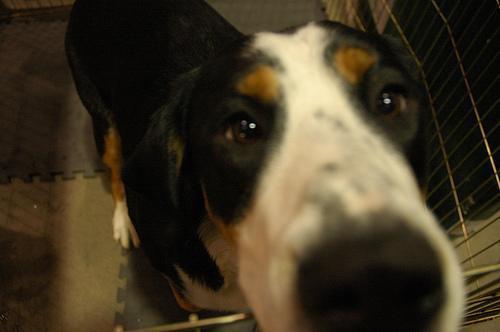
Greater_Swiss_Mountain_dog